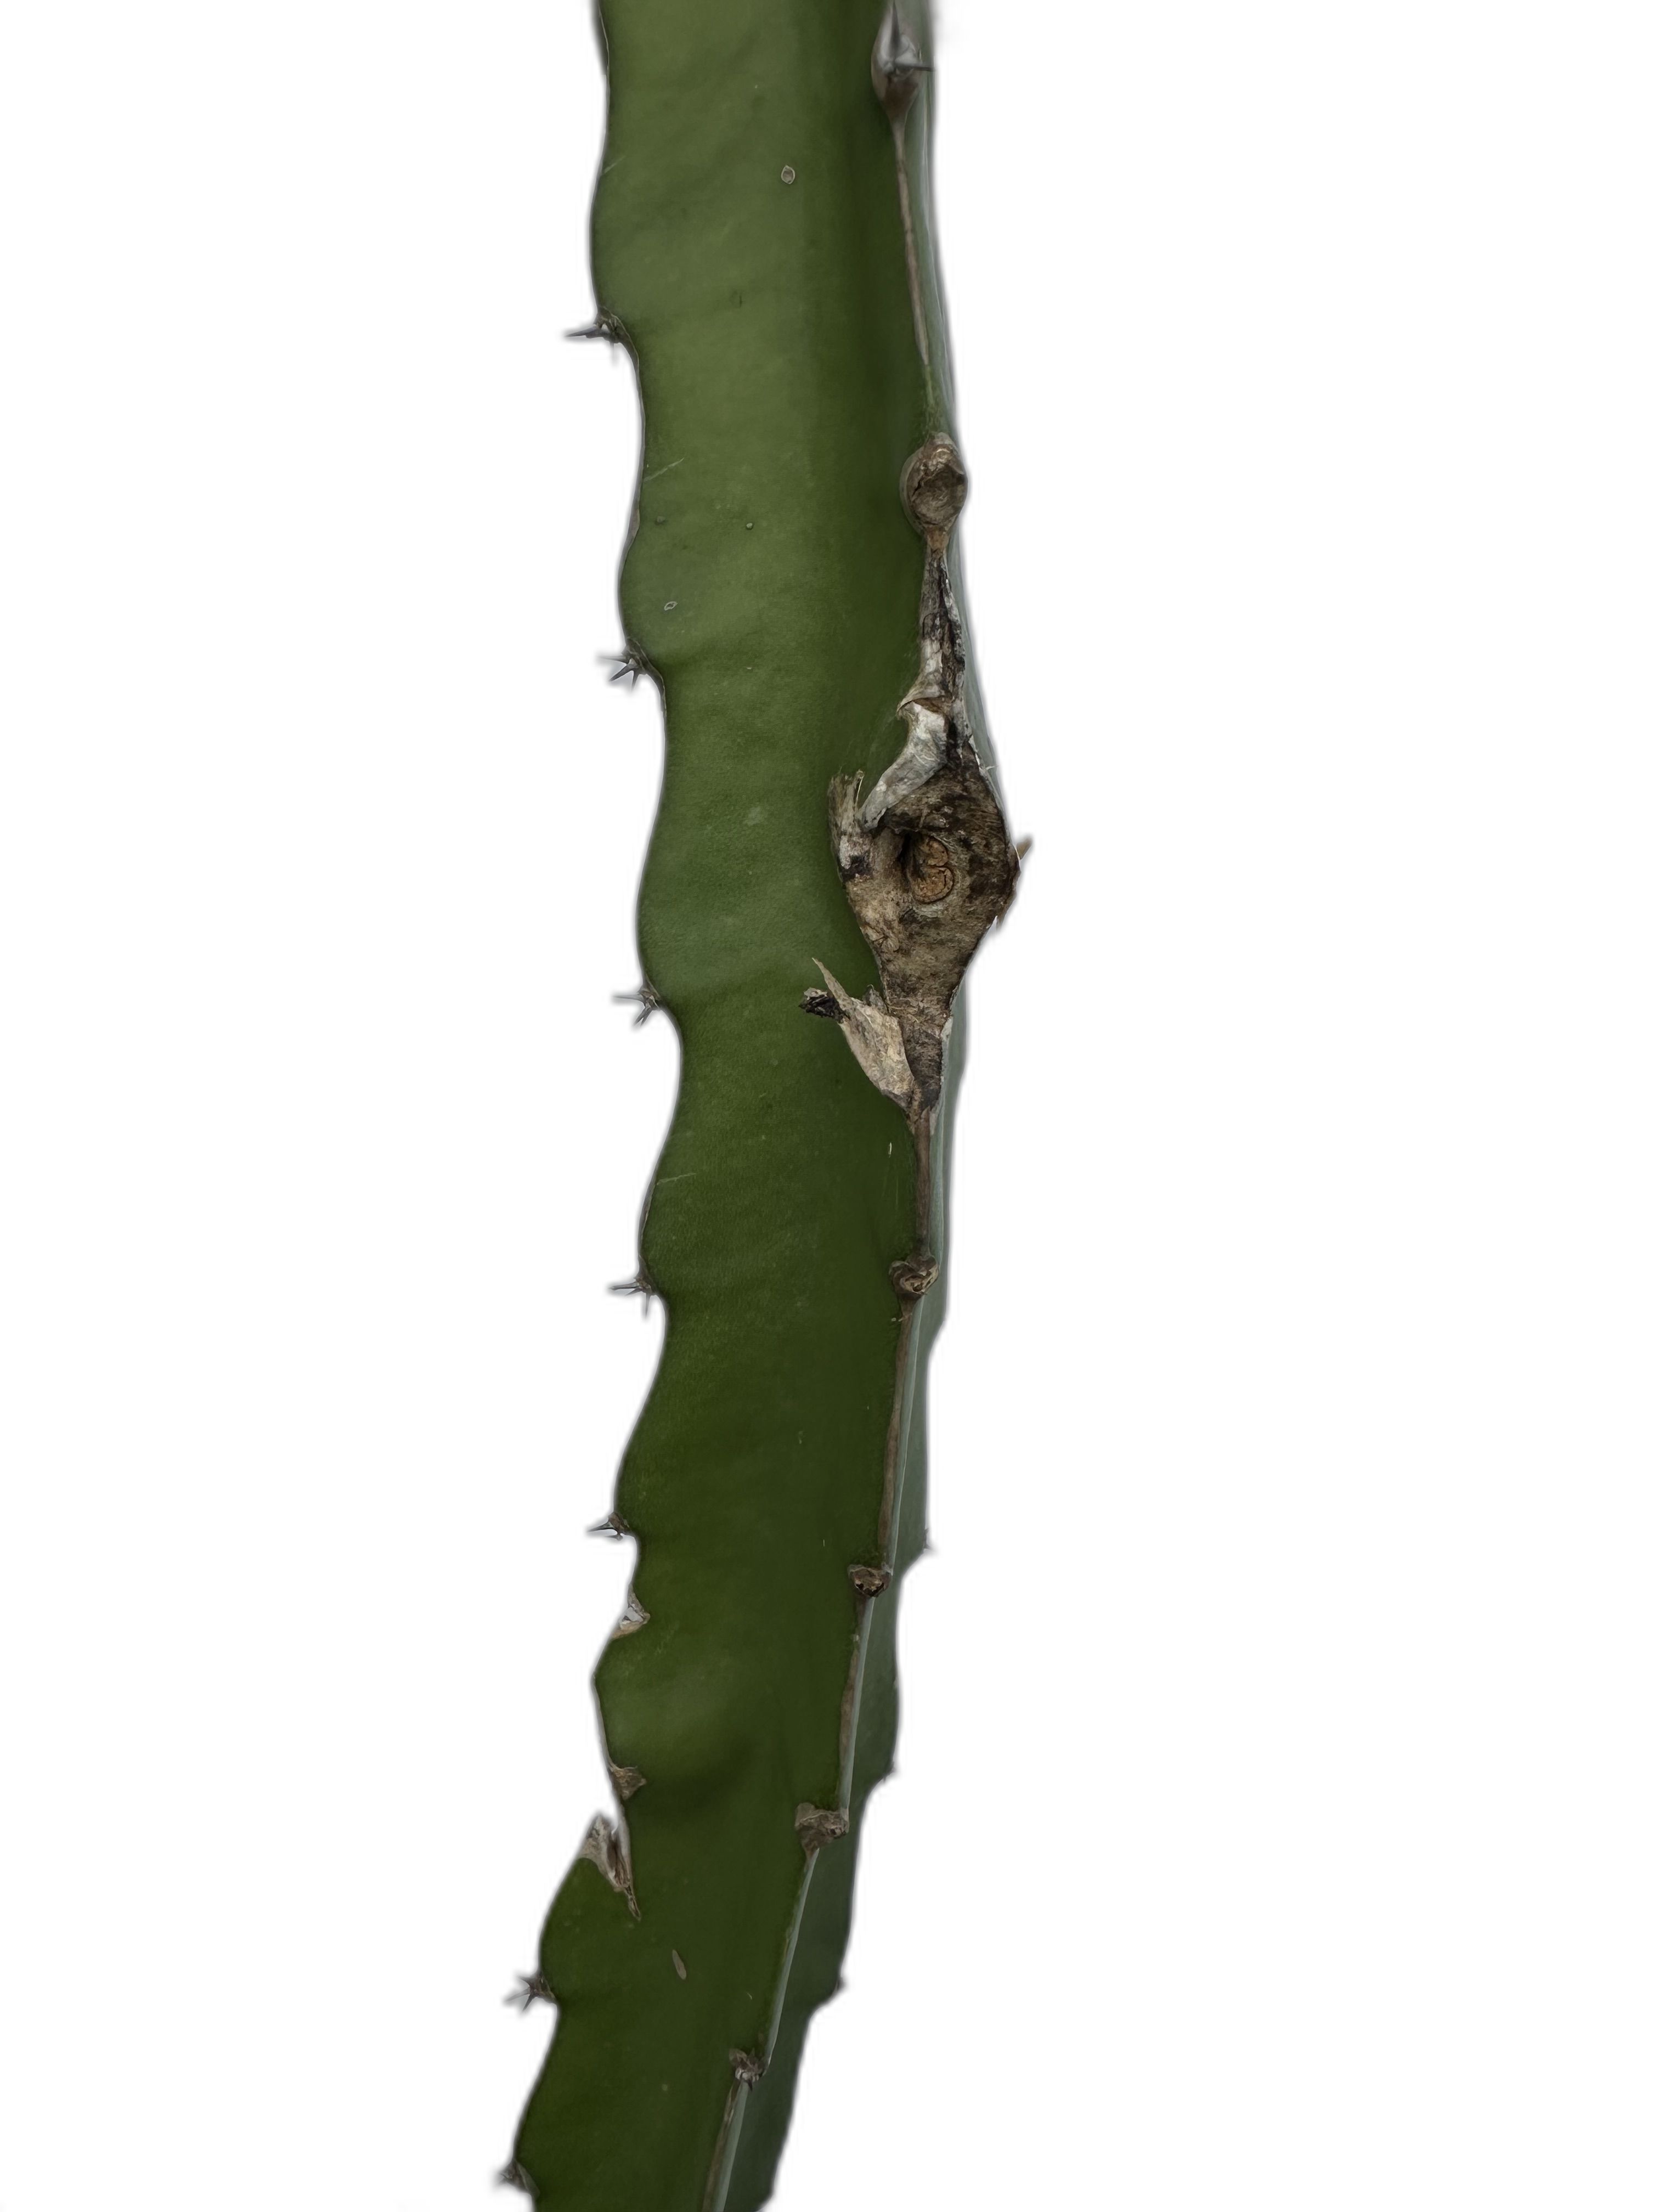
Label: Good leaf